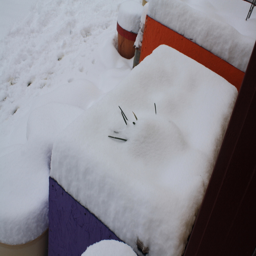
good to grow , photos , winter weather in the desert